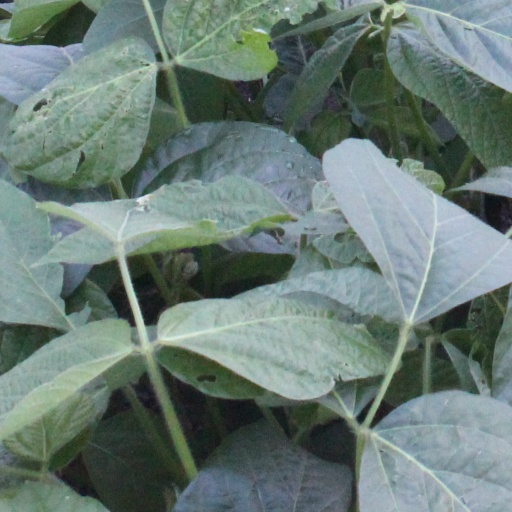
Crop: soybean